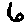
Label: 6